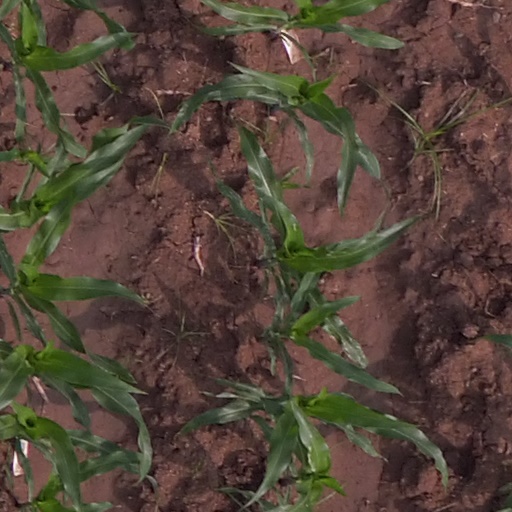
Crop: maize; corn